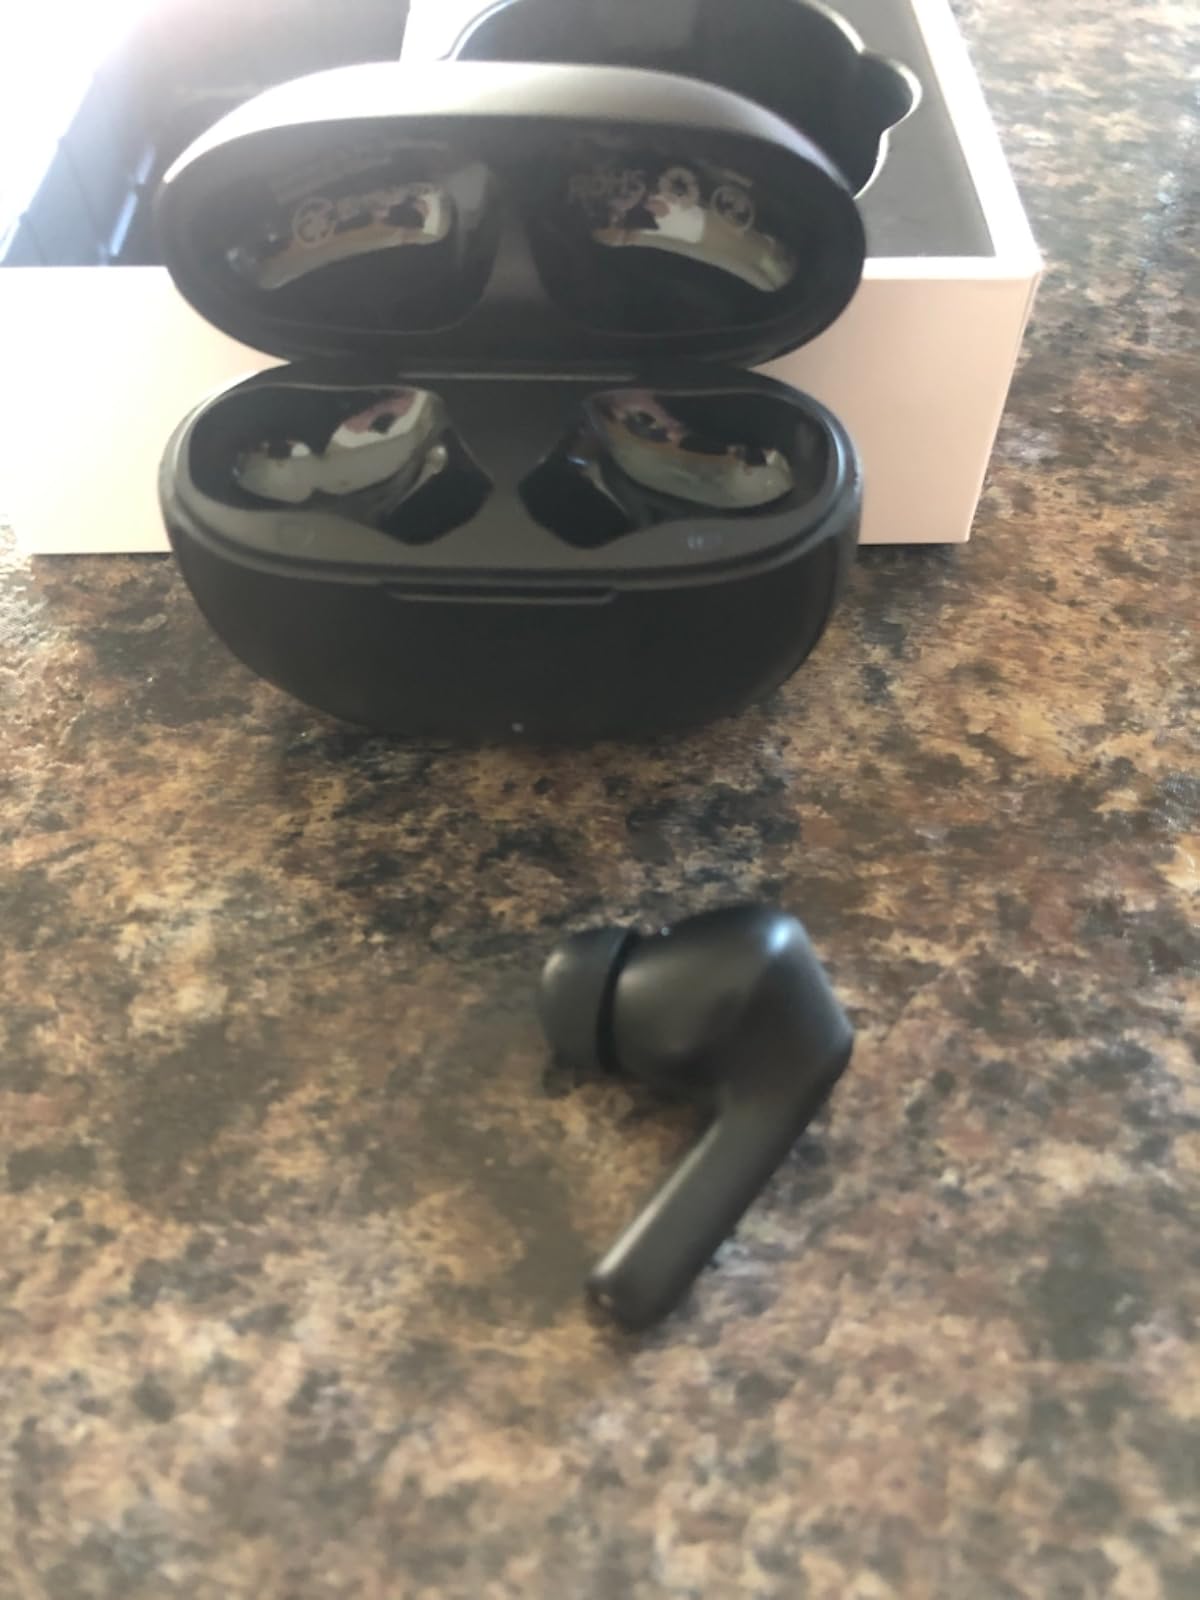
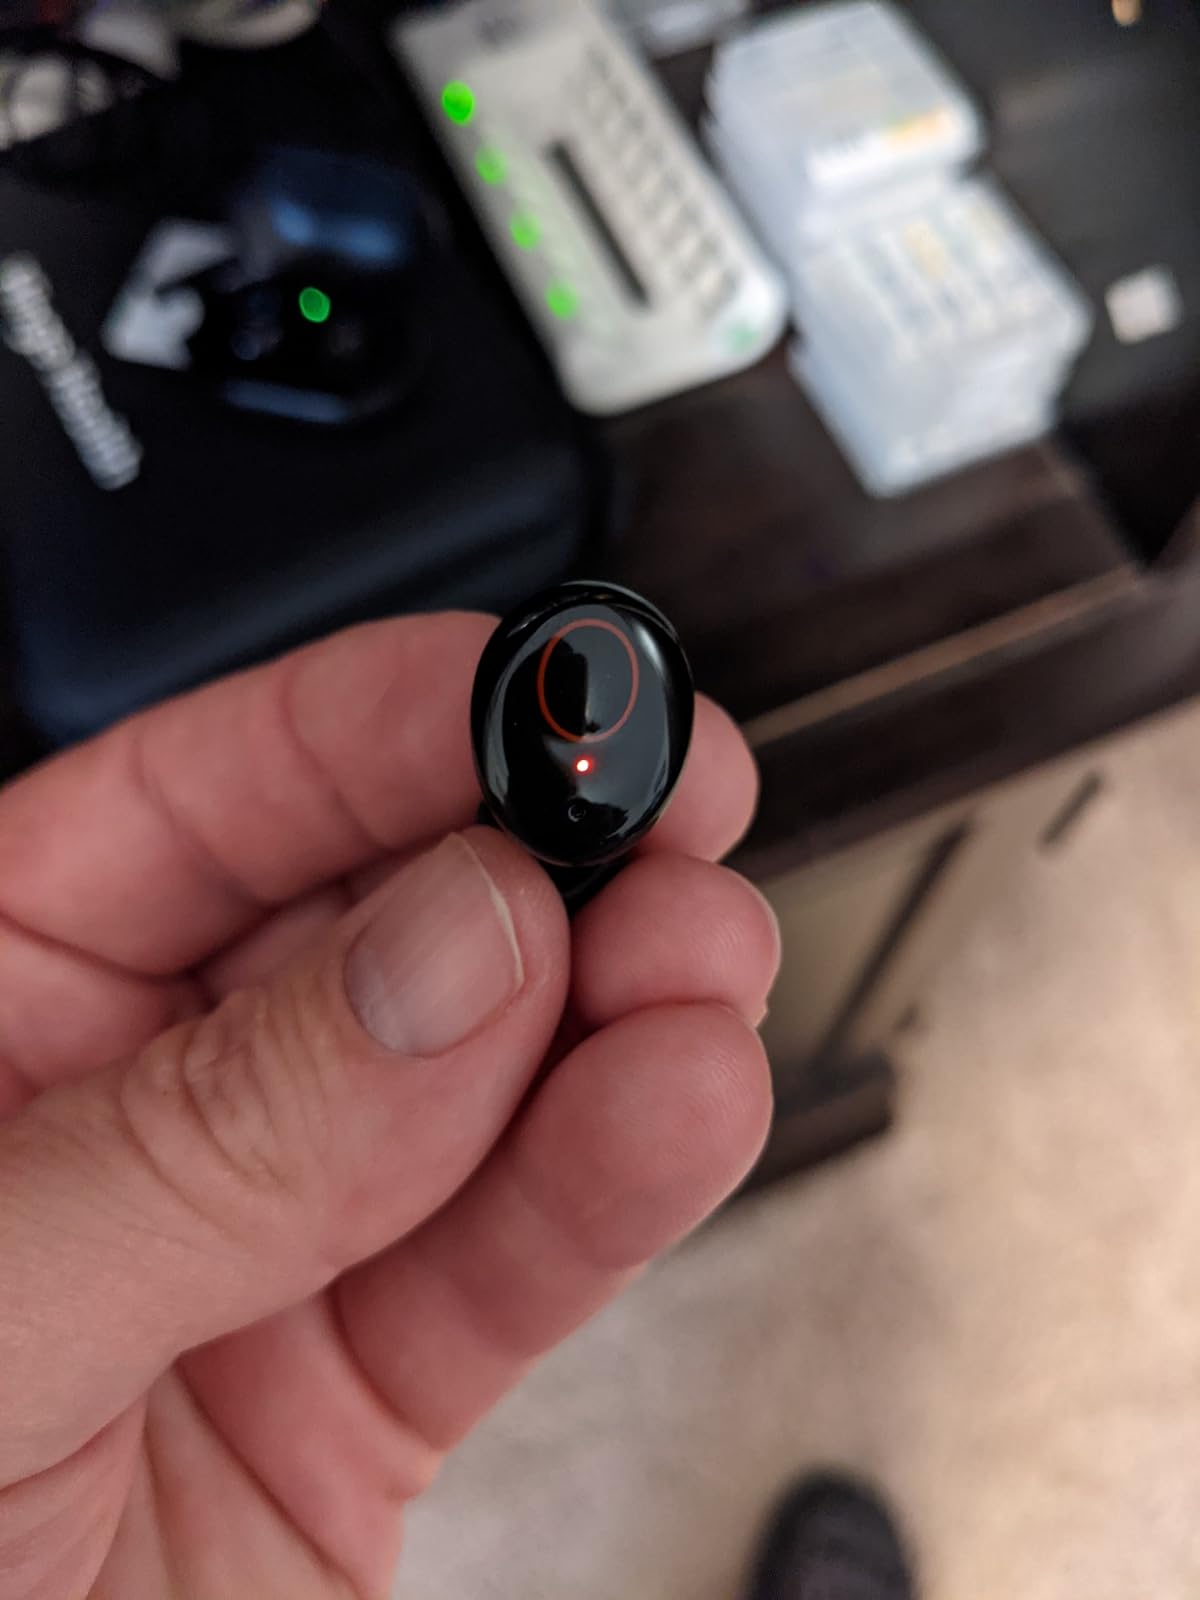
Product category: earbuds
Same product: no